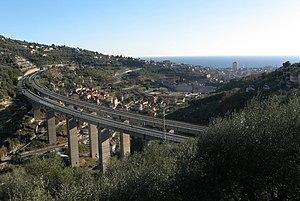
Riviera est le nom donné à la région côtière de la mer Méditerranée depuis la côte d'Azur en France jusqu'au-delà de La Spezia en Italie, région réputée pour la douceur de son climat, hiver comme été. Une partie est située dans le département des Alpes-Maritimes, mais la plus grande partie se trouve en Ligurie, dans le golfe de Gênes.